Marinebrigade Ehrhardt

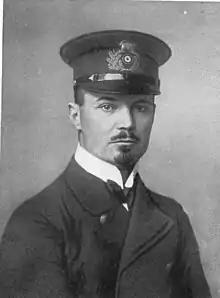

The advertisement was run repeatedly and later included the "prevention of internal unrest" as one of its purposes. It was mainly former members of the Imperial Navy who reported for the new force. On 17 February 1919 Ehrhardt received the order to assemble it under the name "Second Marine Brigade Wilhelmshaven". The order allowed him to determine the political orientation of the members of his brigade. It was to be a mobile unit and deployed throughout the Reich in the event of insurrections. After 24 March the Marine Brigade Wilhelmshaven was subordinate to the Guard Cavalry Rifle Division.